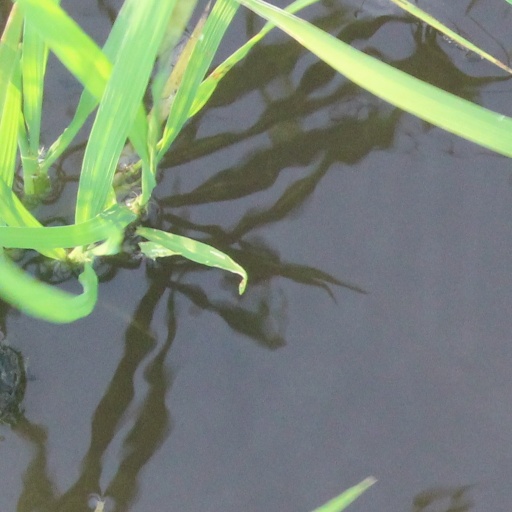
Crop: rice